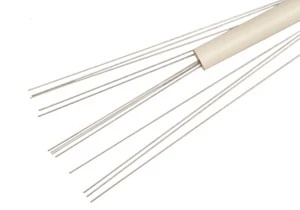
Knitters Pride - Lace Blocking Wires
Stainless Steel Wires 6 wires in length of 37.5" 6 wires in length of 19.5" 3 flexible wires in length of 37.5" 20 T-pins 1 measuring tape
Brand: Cricket Cove
Category: Arts & Entertainment > Hobbies & Creative Arts > Arts & Crafts > Art & Crafting Tools > Blocking Wires > Lace Blocking Wires